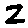
Label: 2